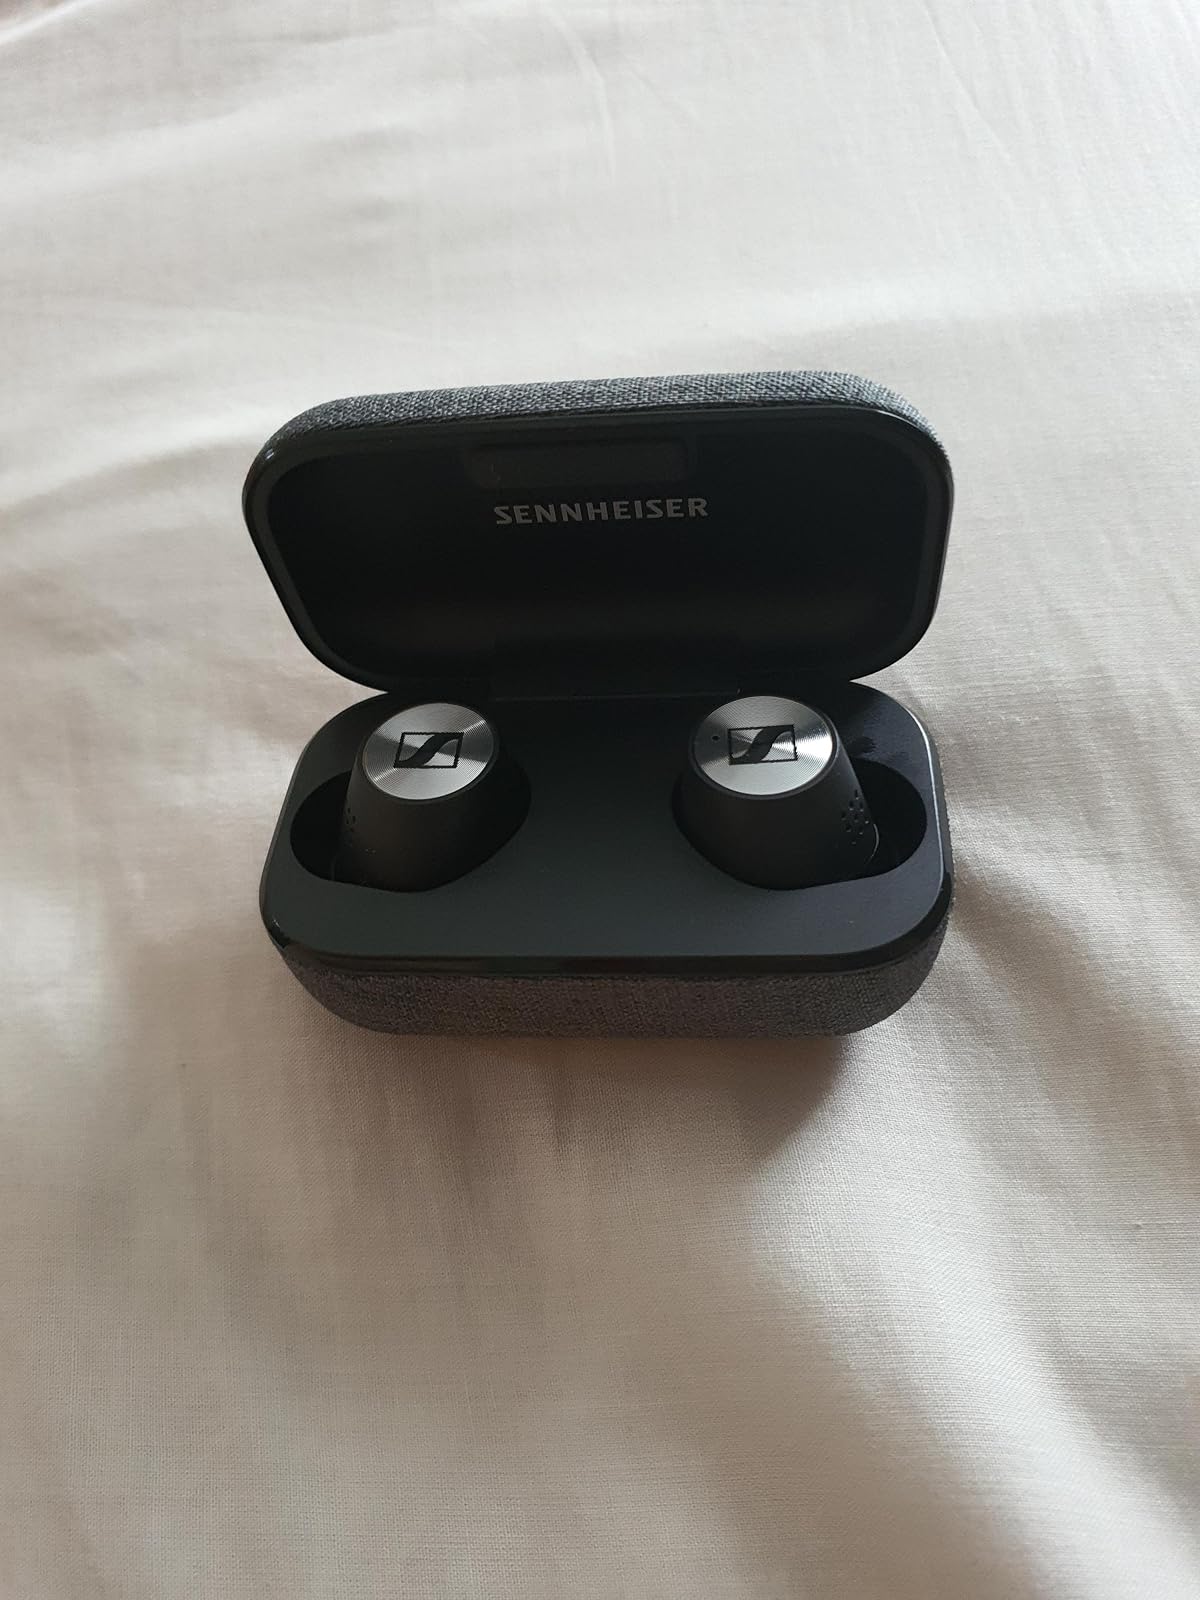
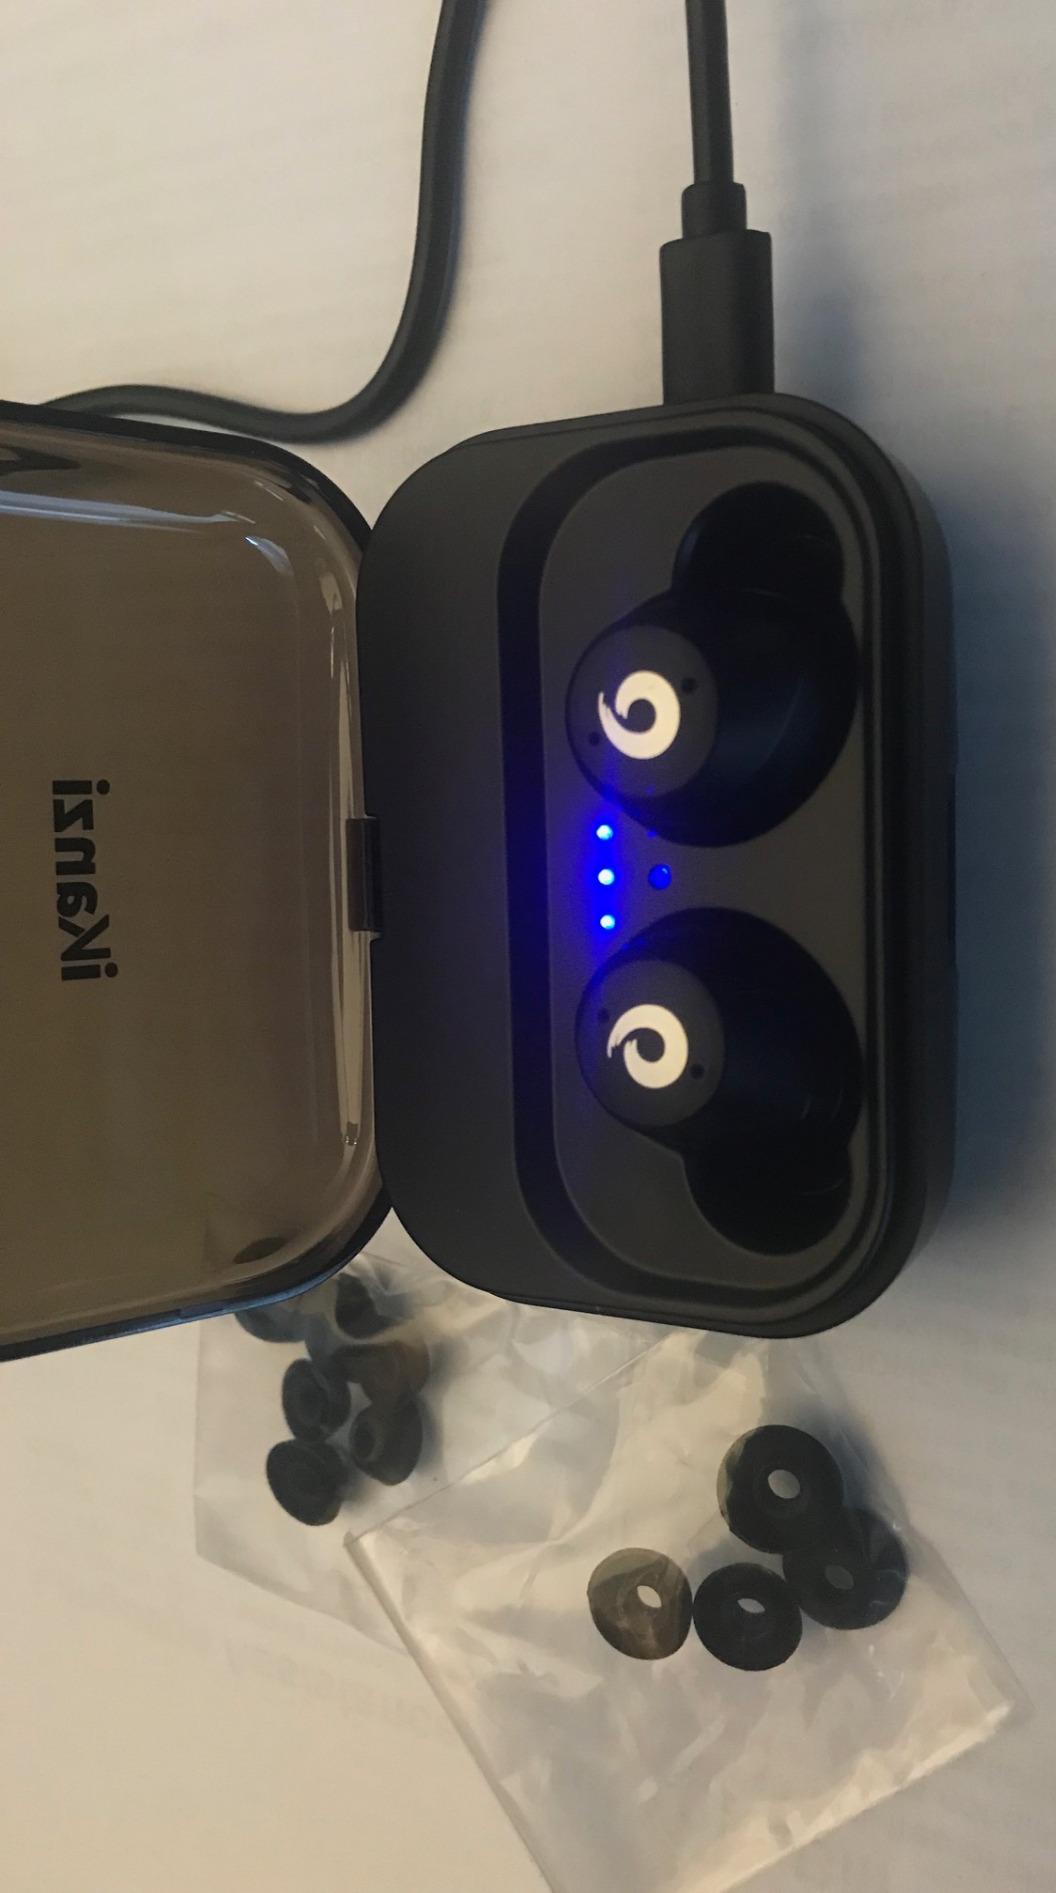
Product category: earbuds
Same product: no